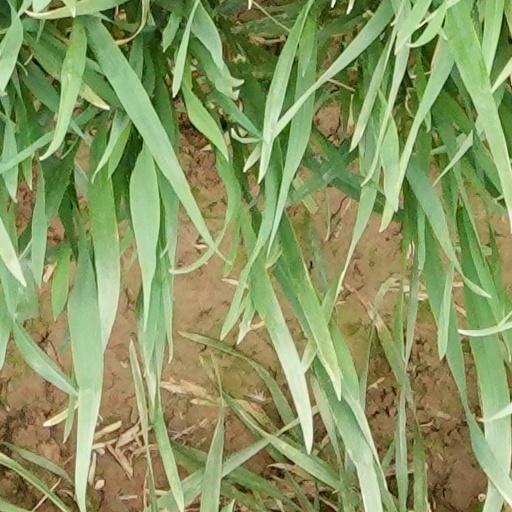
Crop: wheat